Kanshikan Tsunemori Akane

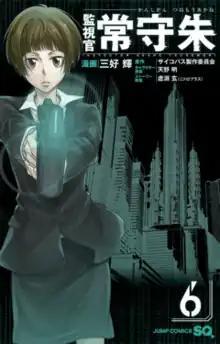
Cover of the sixth volume, featuring Akane Tsunemori

is a Japanese manga series by Hikaru Miyoshi, based on the "Psycho-Pass" anime series. It was serialized in Shueisha's "shōnen" manga magazine "Jump Square" from November 2012 to May 2013, and later on the magazine's official website from June 2013 to December 2014.